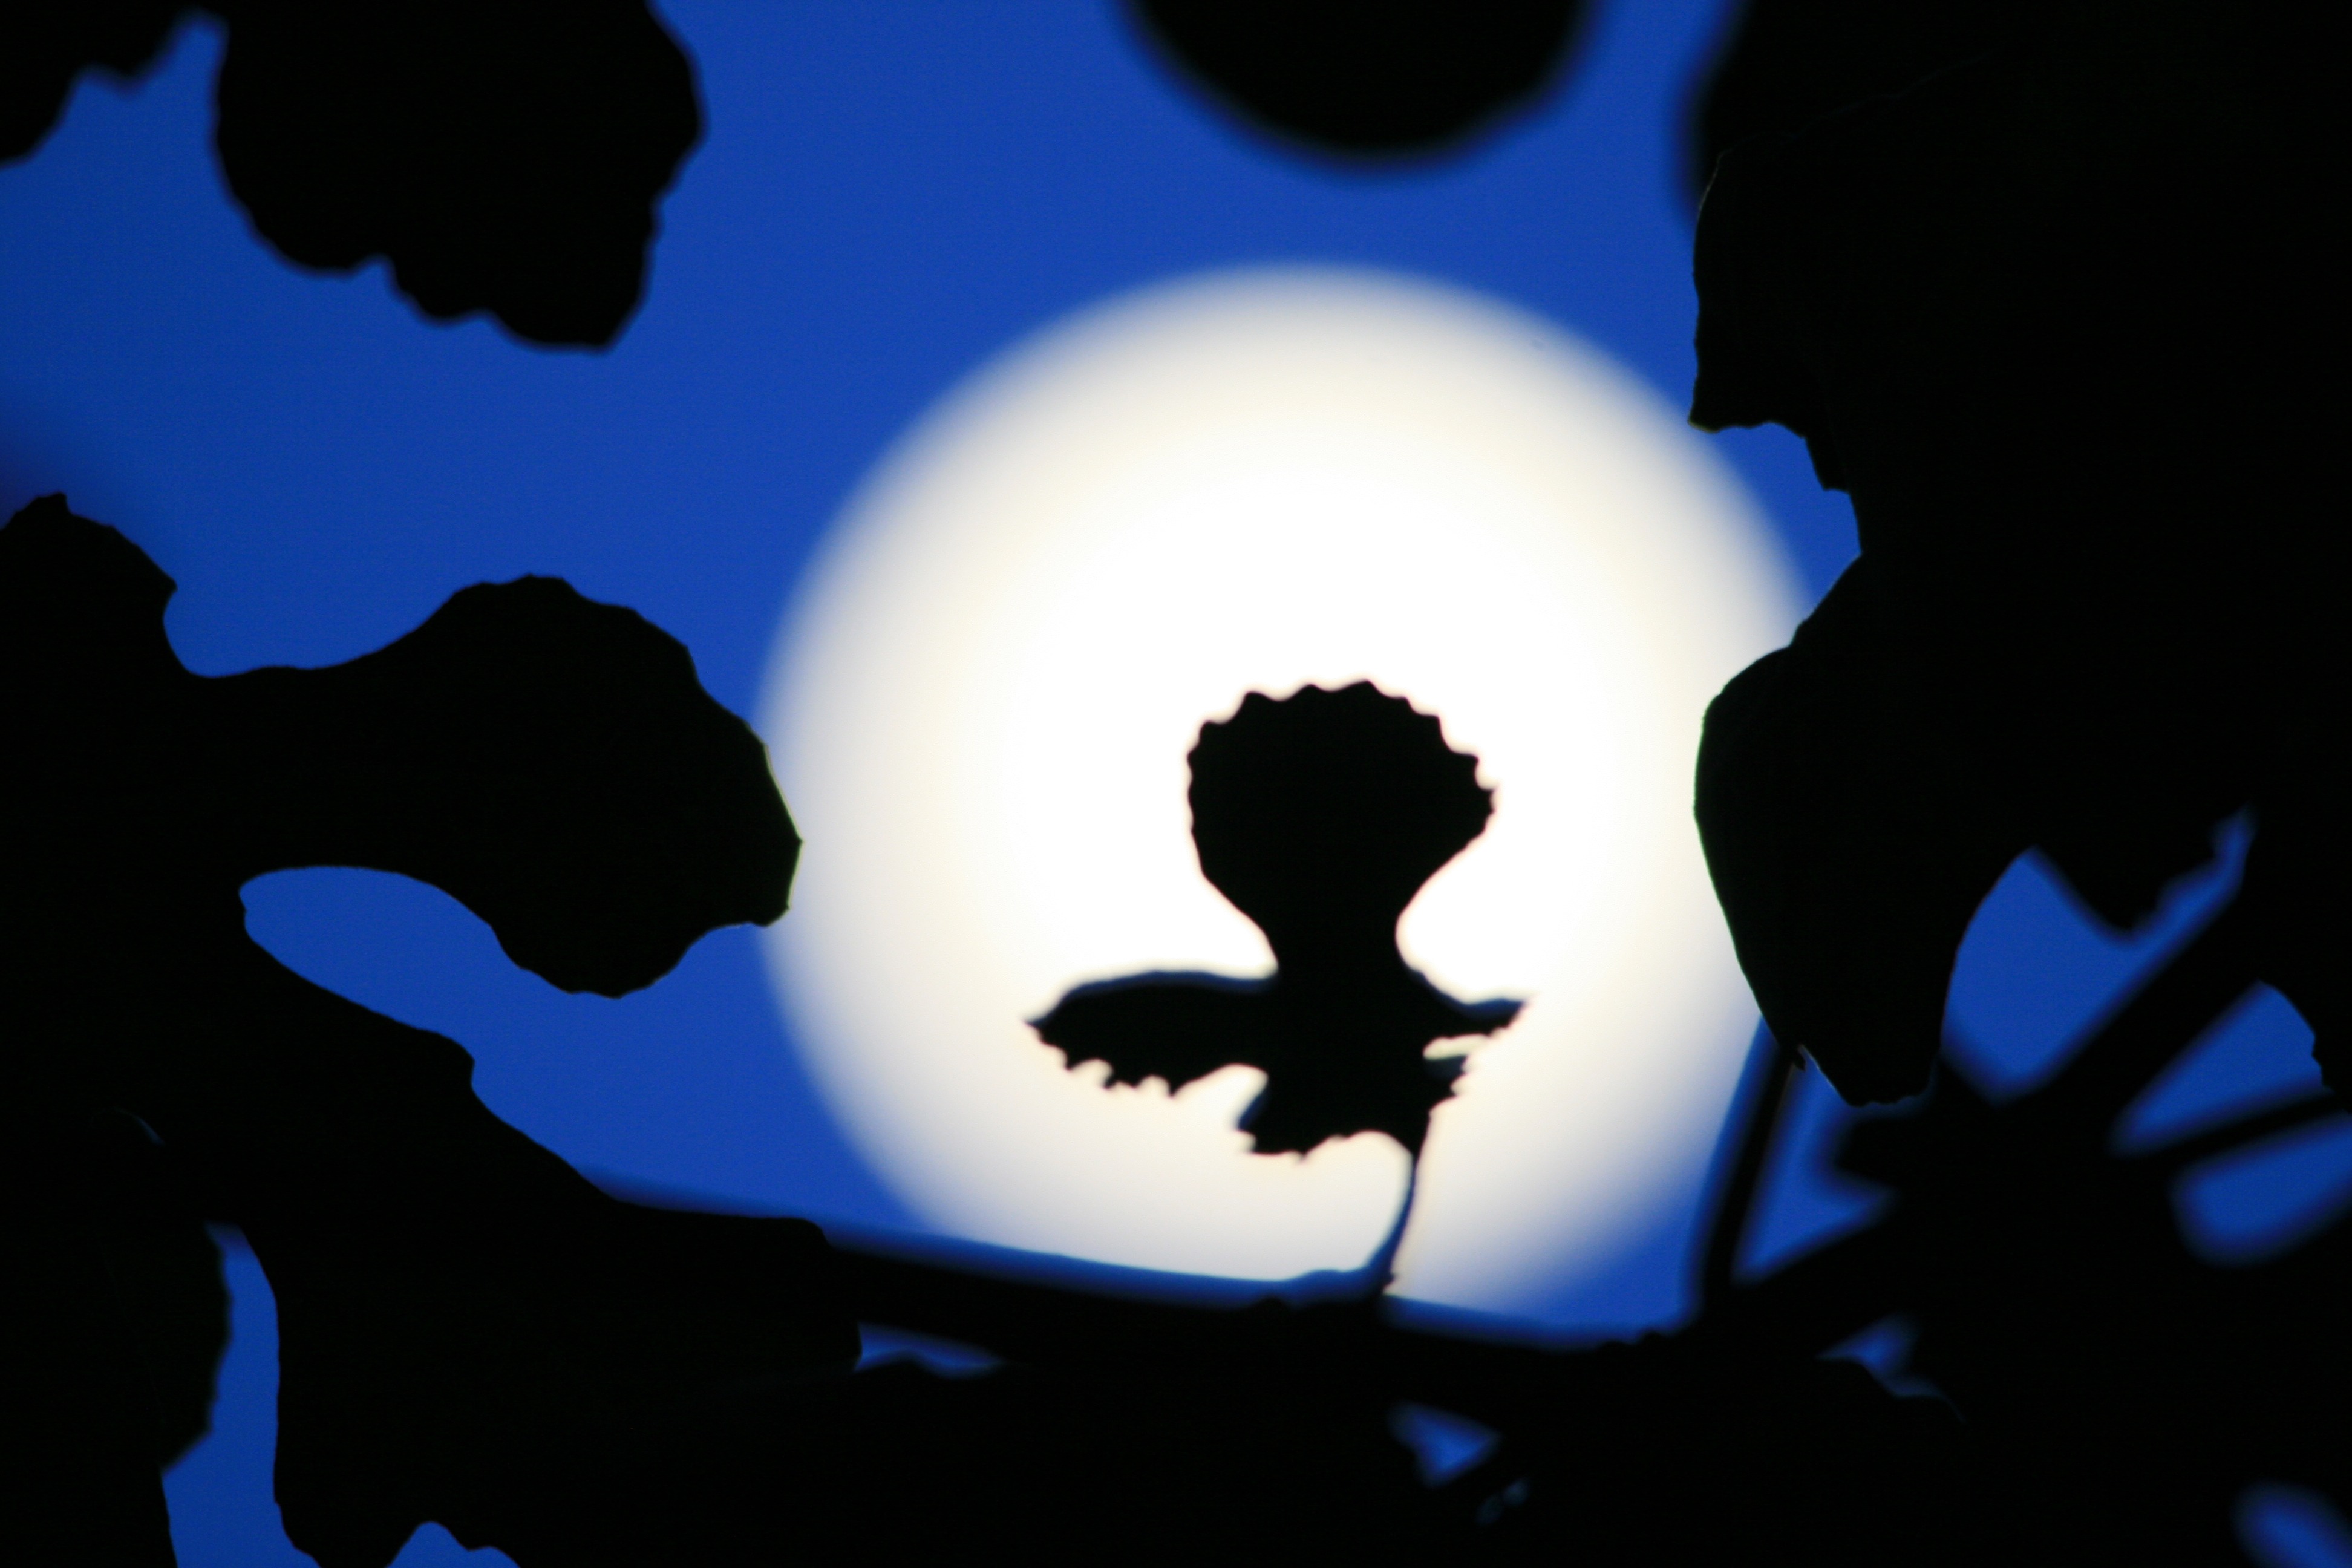
silhouette, light, cloud, sky, night, leaf, atmosphere, evening, reflection, shadow, darkness, blue, black, moon, full moon, moonlight, full, illustration, bright, atmosphere of earth